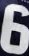
Number: 6